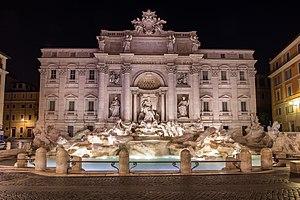
Le tourisme en Italie est une activité importante de l'économie du pays. Il représente un haut revenu pour l'économie italienne ce qui lui permet de développer certains secteurs de l'économie comme les transports, les infrastructures, le commerce, les services et l'artisanat.
La fontaine de Trevi est la plus grande et une des plus célèbres fontaines de Rome. Réalisée entre 1732 et 1762, elle est située dans le rione de Trevi, sur la Piazza di Trevi, et est adossée au palais Poli.